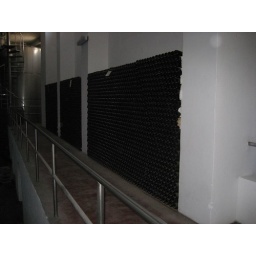
in the winery, a wall of bottles